Green cochoa

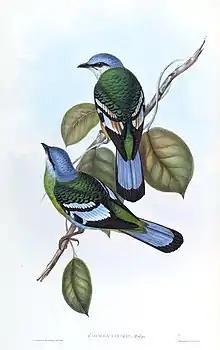
Lithograph by Gould, female above

This Himalayan thrush is moss green. The male has a blue crown, blue wings and tail with a broad black band on the tail. The female has a more greenish body with some rusty spots on the wing coverts. The secondaries and tertiaries have the base of the outer webs yellowish brown with very narrow blue edging, unlike in the male. In some plumages there is a white collar on the sides of the neck. This form was once described as a new species "Cochoa rothschildi". First year birds have dark shaft streaks on the body feathers.